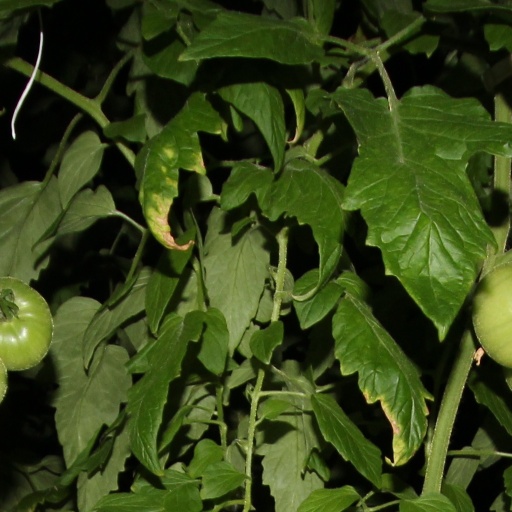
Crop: tomato